Angustopila dominikae

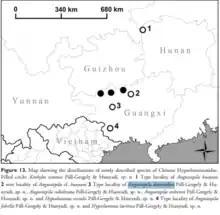

Population size of "Angustopila dominikae" is currently unknown due to the strenuous methods needed to collect specimens of "Angustopila domminika". Researchers have only found the single empty shell of this species. However "Angustopila domminikae"s conservation status is Critically Endangered (CR), because the species has only been found once, and in one place in the world. This location in China also has potential threats to its natural habitat because of quarrying in this area. However because so little is known of this species there can be no definitive known threats to this species.